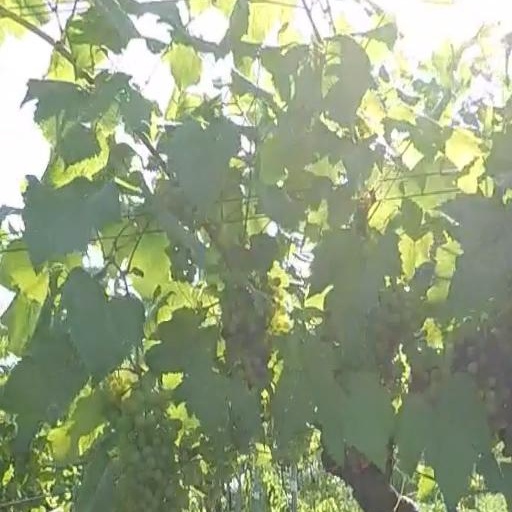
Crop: grape